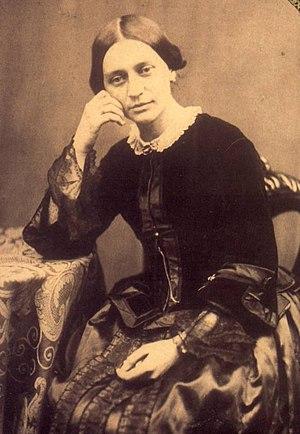
Clara Wieck, de son nom d'épouse Schumann, née à Leipzig le 13 septembre 1819 et morte le 20 mai 1896 à Francfort-sur-le-Main, est une pianiste et compositrice allemande. Elle est considérée comme l'une des plus grandes pianistes de l’époque romantique. Elle compose pour les concertos de piano et la musique de chambre. Elle fut aussi l’épouse du compositeur romantique Robert Schumann.
Johannes Brahms, né le 7 mai 1833 à Hambourg et mort le 3 avril 1897 à Vienne, est un compositeur, pianiste et chef d'orchestre allemand. Johannes Brahms est l'un des plus importants musiciens de la période romantique. Beaucoup le considéraient comme le « successeur » de Ludwig van Beethoven : sa première symphonie a été décrite par Hans Guido von Bülow comme étant « la dixième symphonie de Beethoven ».